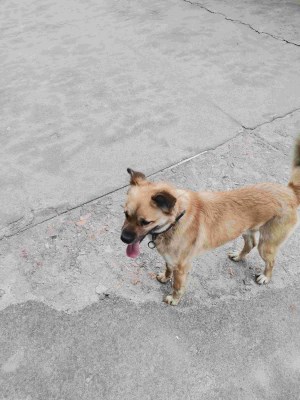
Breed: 3336-n000121-chinese_rural_dog